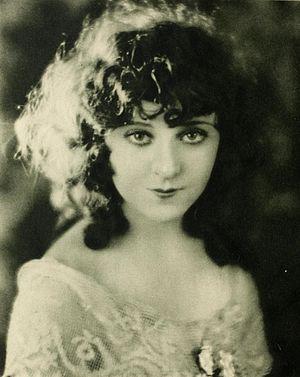
Jobyna Ralston est une actrice américaine née le 21 novembre 1899 à South Pittsburg dans le Tennessee, morte le 22 janvier 1967 à Woodland Hills.
Les films de cape et d'épée constituent un genre cinématographique. Le contexte de ces films est celui des époques allant du Moyen Âge à la veille de la Révolution française en passant par la Renaissance, les guerres de religion, les siècles de Louis XIII et de Louis XIV. Certains sont inspirés par des œuvres littéraires du XIXᵉ siècle d'Edmond Rostand, de Paul Féval, de Michel Zévaco et surtout d'Alexandre Dumas.